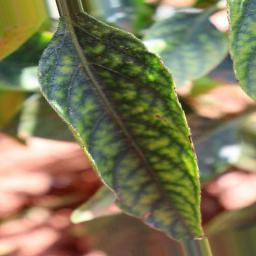
Label: nutritional